Castle of Aguas Mansas

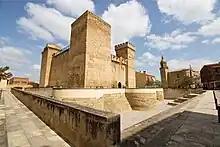
Castle of Aguas Mansas in Agoncillo, La Rioja (Moat in view)

The floor plan of the castle is almost rectangular with four prism-shaped towers on each corner, whose machicolations are still preserved to the current day. The castle was built with dimension stones and in two stages, the first in the middle of the 14th century over a former building and the second at the end of the 15th century. It also features an impressive moat. The highest tower has four floors and a door with a pointed arch. The smallest tower, called "de las palomas" (of the doves), has some well preserved modillions which supported the machicolation. The parade ground, restored in the 16th century, has a cloister shape, is built at two levels and the gallery of the main floor rests on semicircular arches. An integral restoration was carried out in 1990, removing some utilitarian rooms created in the 18th and 19th century, returning it to its former appearance.